Austin Cuvillier

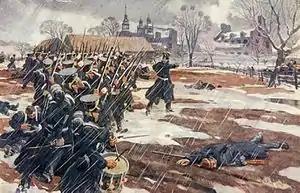
The Battle of St-Denis

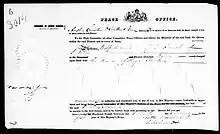
Warrant signed by Cuvillier and Turton Penn, Justices of the Peace, for the arrest of Wolfred Nelson on a charge of high treason, November 16, 1837

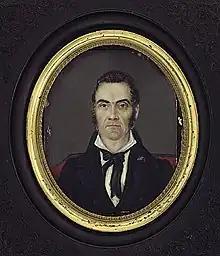
Wolfred Nelson, one of the Patriote leaders in the Lower Canada Rebellion

His knowledge of business and finance was very valuable to the "Canadiens", who were challenging the Governors over provincial finances, using well-established British principles that the elected branch of government should control government finances. They were rebuffed by the governors, who took the view that those principles did not apply in colonial government, and who could count on the support of the appointed Legislative Council to defeat measures proposed by the Assembly. Cuvillier provided the detailed financial critiques; the leaders of the party, Louis-Joseph Papineau and John Neilson, made the arguments based on British political principles. Cuvillier and Neilson were also strong critics of government spending that did not relate strictly to the administration of government, opposing subsidies for public works.